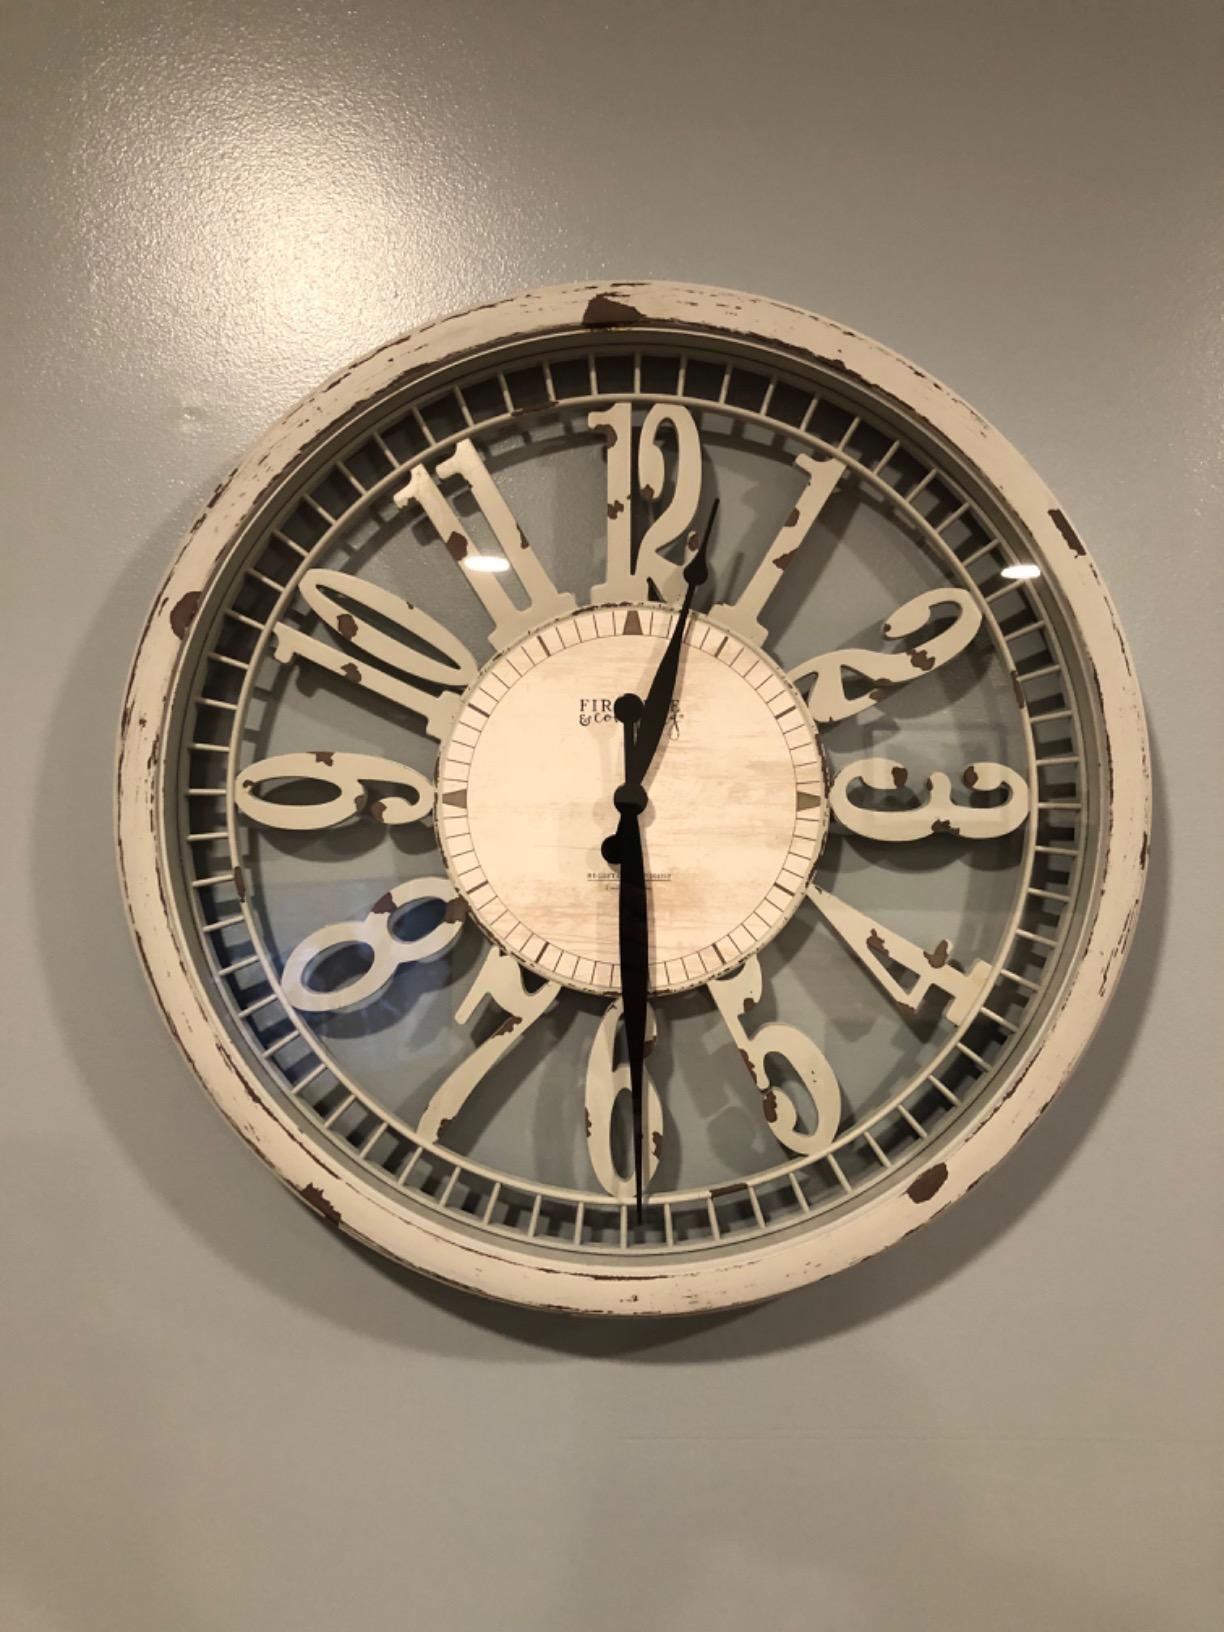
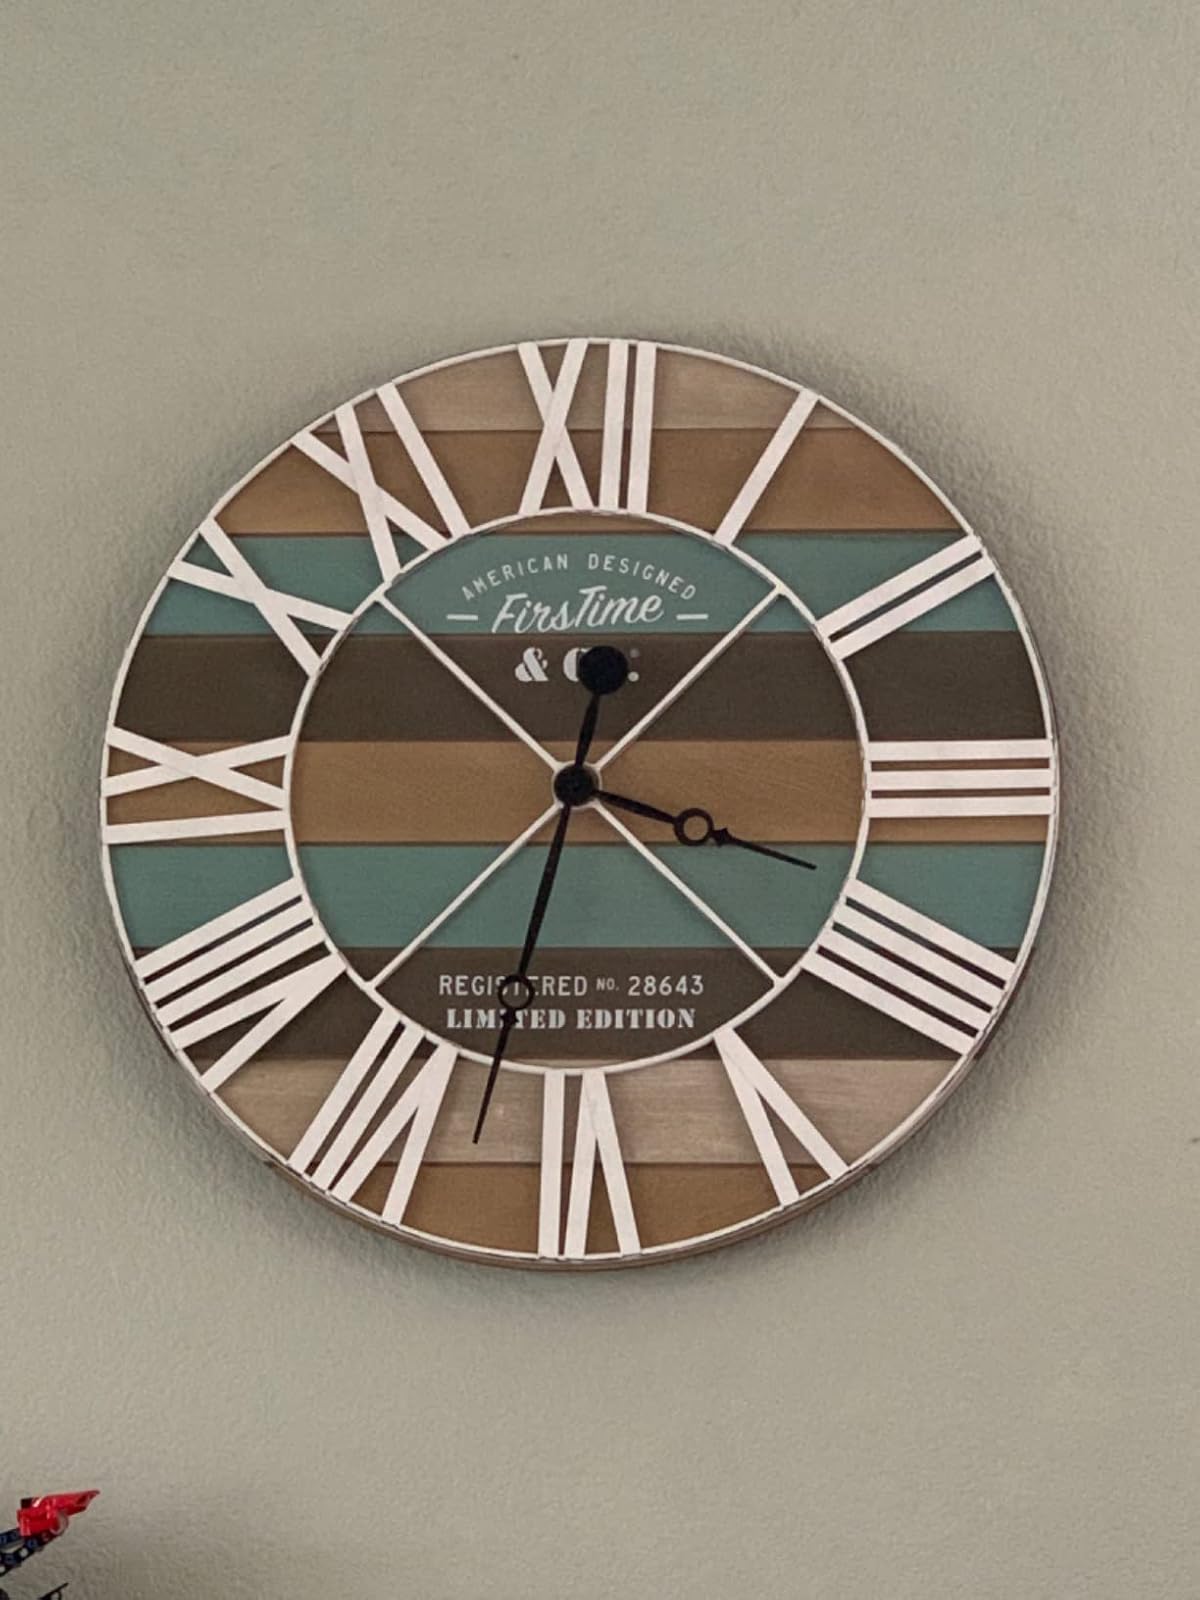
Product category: clock
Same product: no